Bryan v. Itasca County

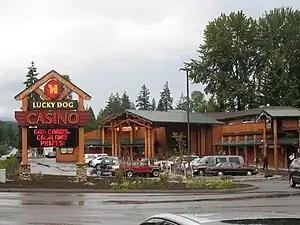
A tribal casino

When the decision was announced, it was reported as a substantial victory for Indians by both the local and national press. "Bryan" is a landmark case on the taxation of Indians and tribal sovereignty, having been cited over 380 times as of July 2010. The case has had a significant impact on Indian gaming with its broad holding that Public Law 280 did not confer "general state civil regulatory control over Indian reservations." This ruling in a challenge to a tax bill of under $200 had the effect of enabling Indian tribes nationwide to earn over $200 billion in gaming revenue as of 2007. The first cases influenced by "Bryan" involved bingo, which many states allowed, but regulated. The cases which were decided all cited "Bryan" in holding that the various states had no legal grounds to regulate games on tribal land. Many analysts point to the "Bryan" case as being the grounds upon which "California v. Cabazon Band of Mission Indians" was decided. The Supreme Court noted that California was not able to impose civil regulations against an Indian tribe on tribal land. In that case, the court noted that California not only allowed gaming, but promoted its own state lottery. Therefore, the prohibition against gaming was regulatory in nature, not criminal, notwithstanding the fact that the games were open to non-Indians as well as Indians. After the decision, Congress passed the Indian Gaming Regulatory Act to provide for a system of regulation of the Indian gaming industry.